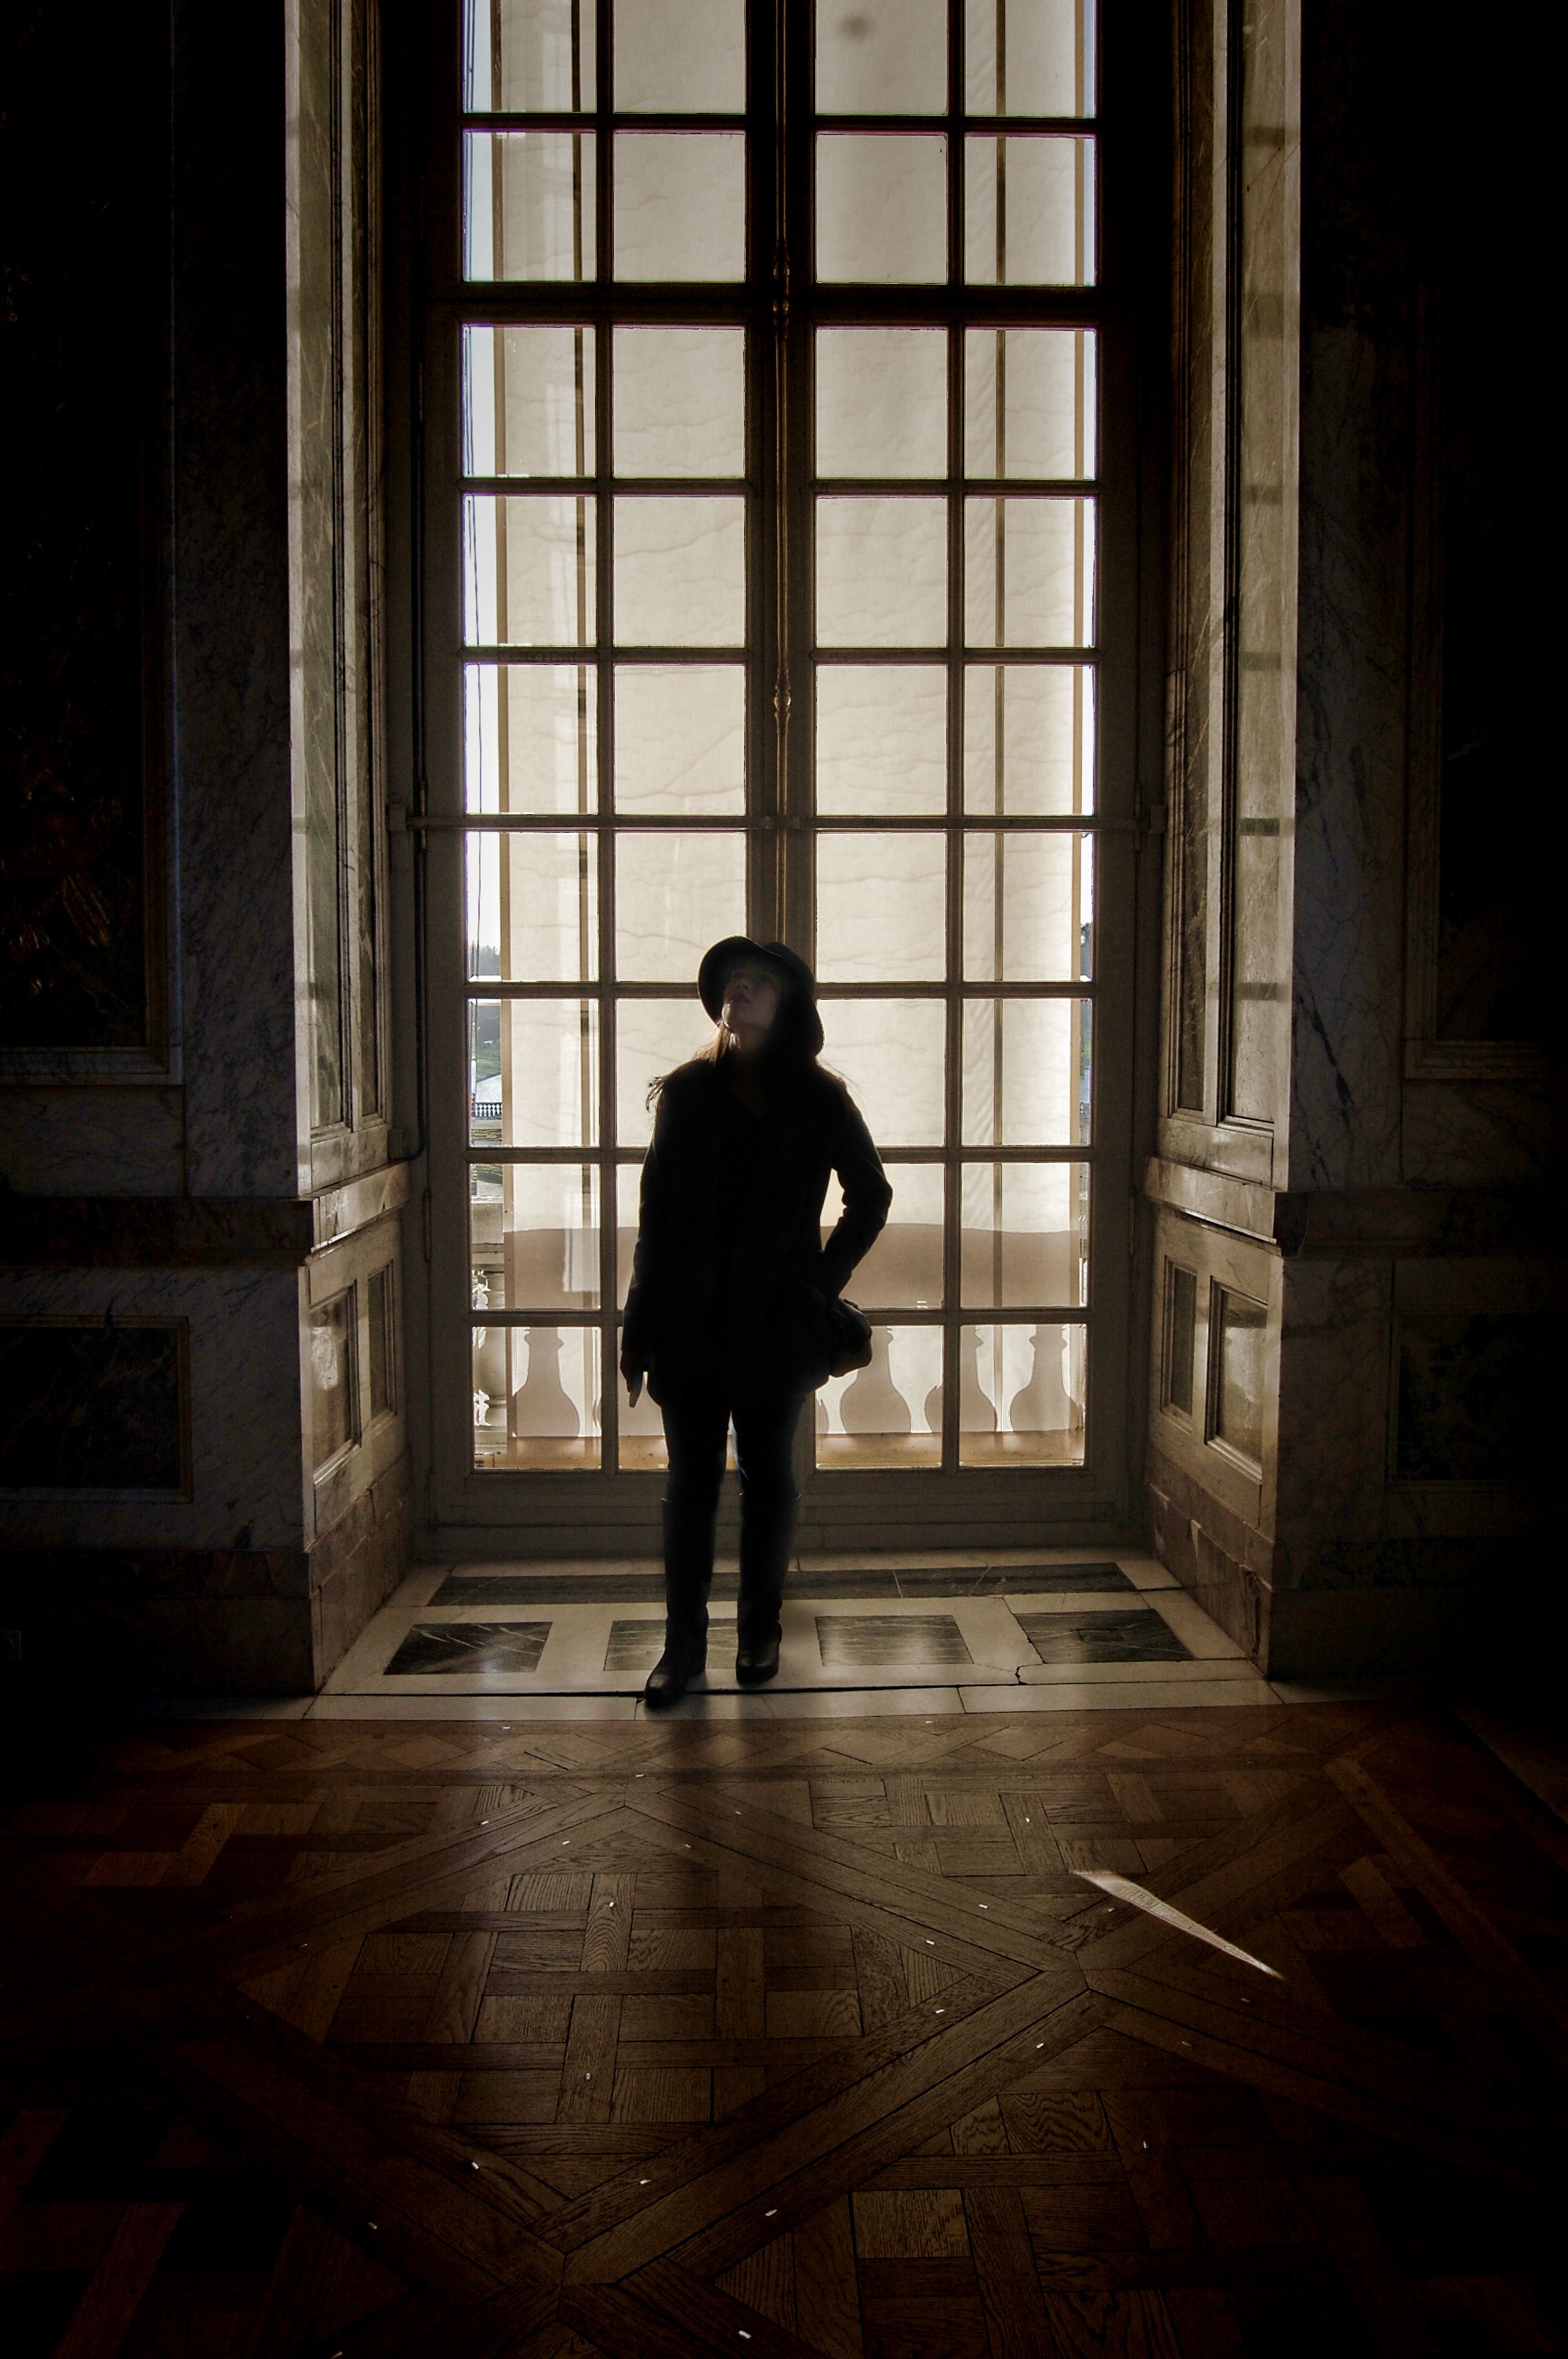
light, shadow, darkness, black, symmetry, photograph, image, human positions